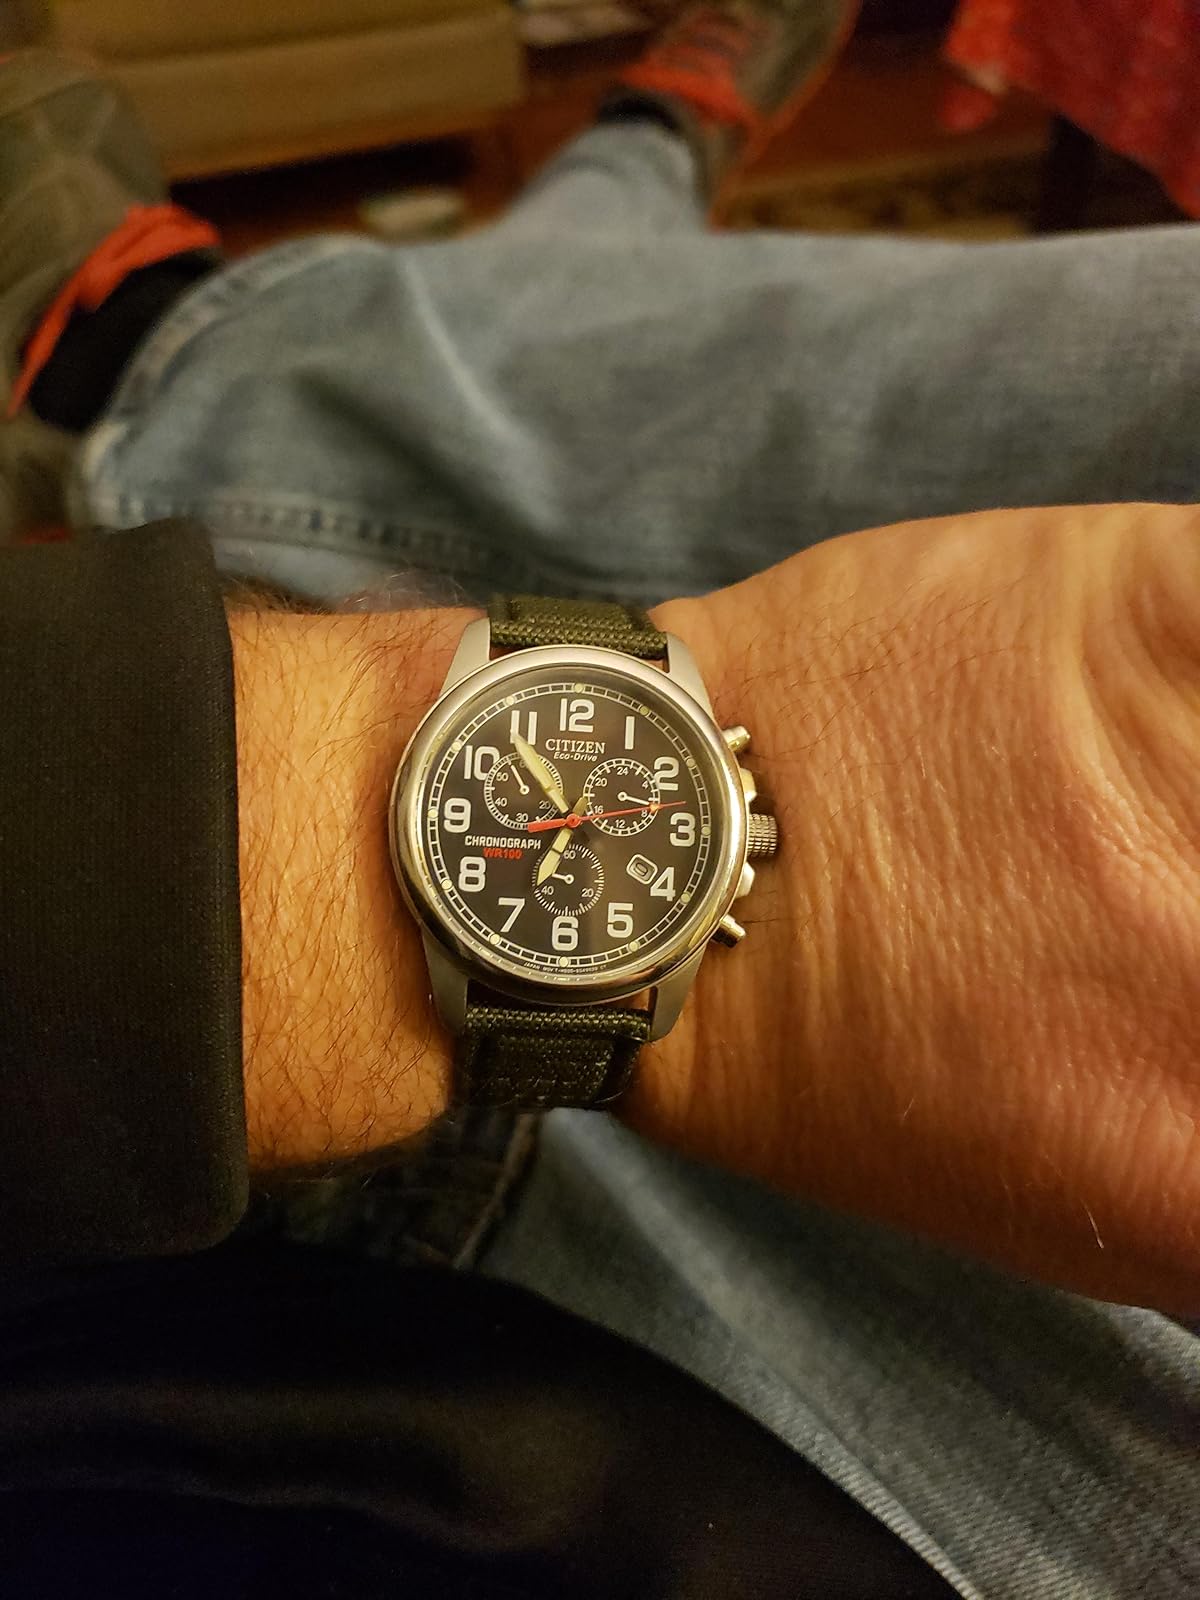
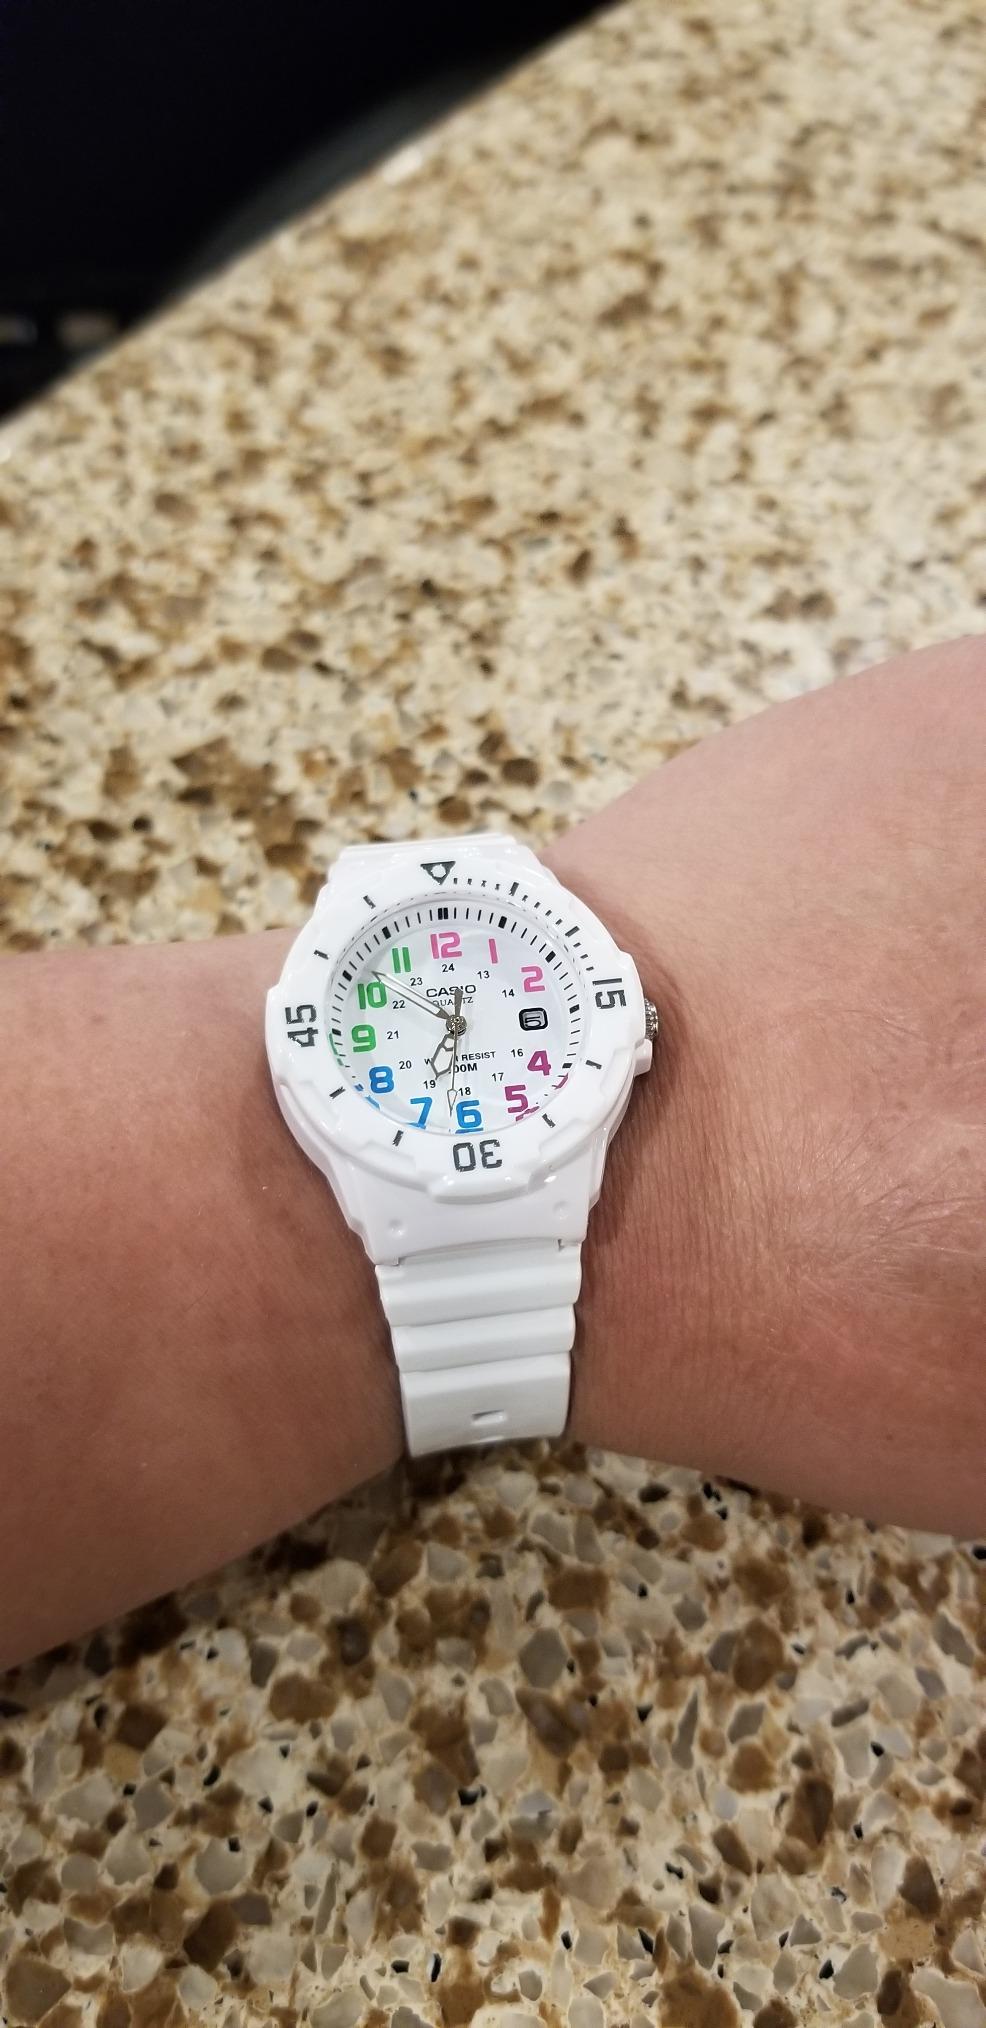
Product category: accessories_watch
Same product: no